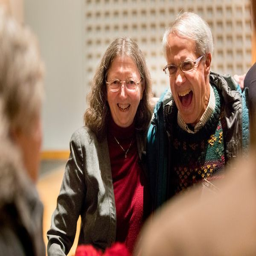
laughs with person before her talk .